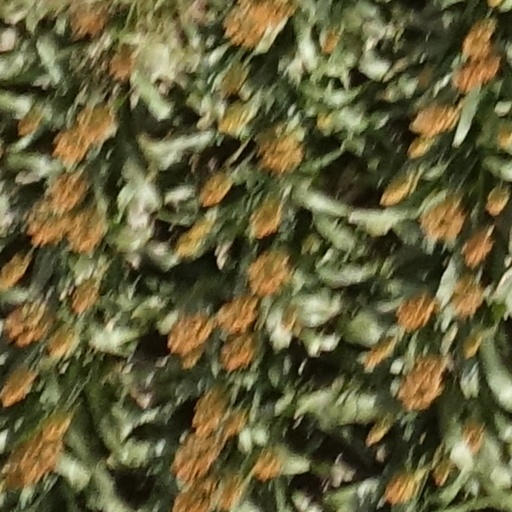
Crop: sorghum